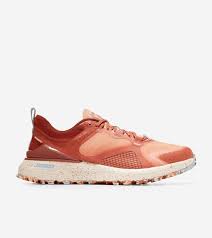
Label: Sneaker